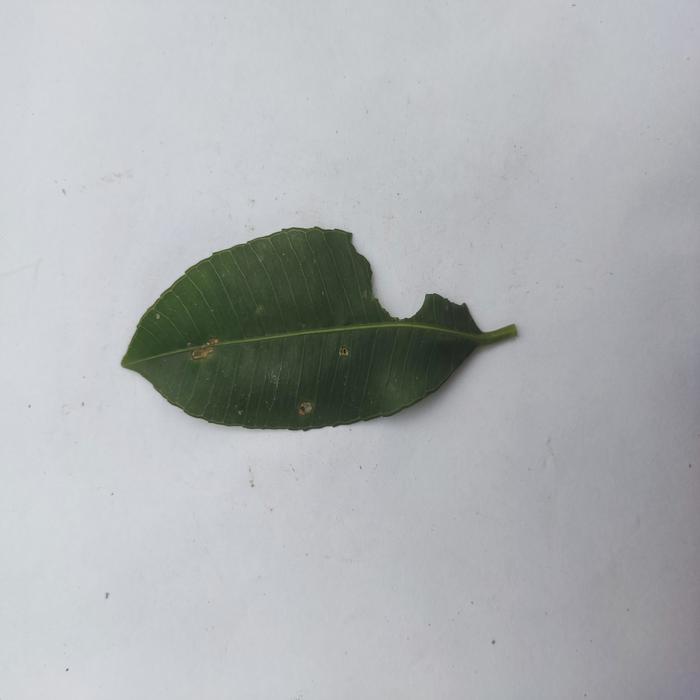
Crop: Hog Plum
Leaf condition: Caterpillars_Infestation